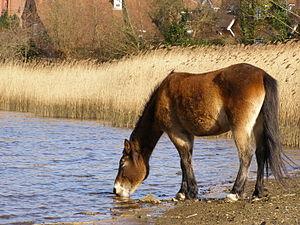
Le New Forest est l'une des races reconnues de poneys dites mountains and moorlands, originaires des îles Britanniques. La race est indigène du sud-ouest du Hampshire, dans la région du New Forest dont elle tire son nom. Des chevaux y vivent depuis la dernière période glaciaire, des restes équins vieux de 500 000 ans ayant été retrouvés à moins de 80 km du berceau originel des New Forest modernes. Les études ADN l'ont révélé très proche des poneys celtes du type Asturcón et Pottok. Signalé dès le XIᵉ siècle, le New Forest fait l'objet de nombreux croisements au cours des siècles suivants, principalement avec des Welshs, des Highlands et des Pur-sangs. Désormais, seuls les poneys dont les deux parents sont enregistrés comme pure race peuvent faire partie de la race.
Le cheval est un grand mammifère herbivore et ongulé à sabot unique ; c'est l'une des espèces de la famille des Équidés, lesquelles ont évolué, au cours des derniers 45 à 55 millions d'années, à partir d'un petit mammifère possédant plusieurs doigts. À l'état naturel, les chevaux vivent en troupeaux, généralement sous la conduite d'un unique étalon reproducteur. Ils entretiennent des rapports sociaux et comptent sur leur vitesse pour échapper à leurs prédateurs. Dotés d'un bon sens de l'équilibre, d'un fort instinct de fuite et de grandes aptitudes de visualisation spatiale, ils possèdent un trait inhabituel dans le règne animal, étant capables d'entrer en sommeil léger tout en restant debout. Les femelles, nommées juments, mettent bas après onze mois de gestation un petit appelé poulain, capable de se lever et de courir peu de temps après sa naissance.